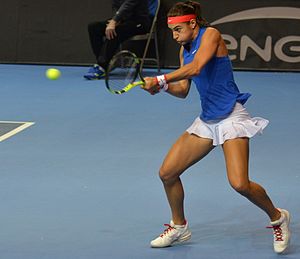
Wuhan Open 2017
Caroline Garcia vandt damesingletitlen.
Caroline Garcia
Wuhan Open 2017 var en tennisturnering, der blev spillet udendørs på hardcourt-baner i Optics Valley International Tennis Center i Wuhan, Folkerepublikken Kina i perioden 24. - 30. september 2017. Det var den fjerde udgave af Wuhan Open.